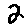
Label: 2